Hamateur Night

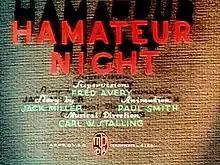
Title card

Hamateur Night is a 1939 Warner Bros. "Merrie Melodies" cartoon directed by Tex Avery and written by Jack Miller. The short was released on January 28, 1939 and features an early version of Elmer Fudd.